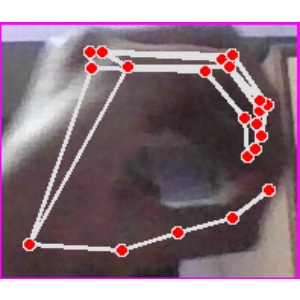
अक्षर: ठ